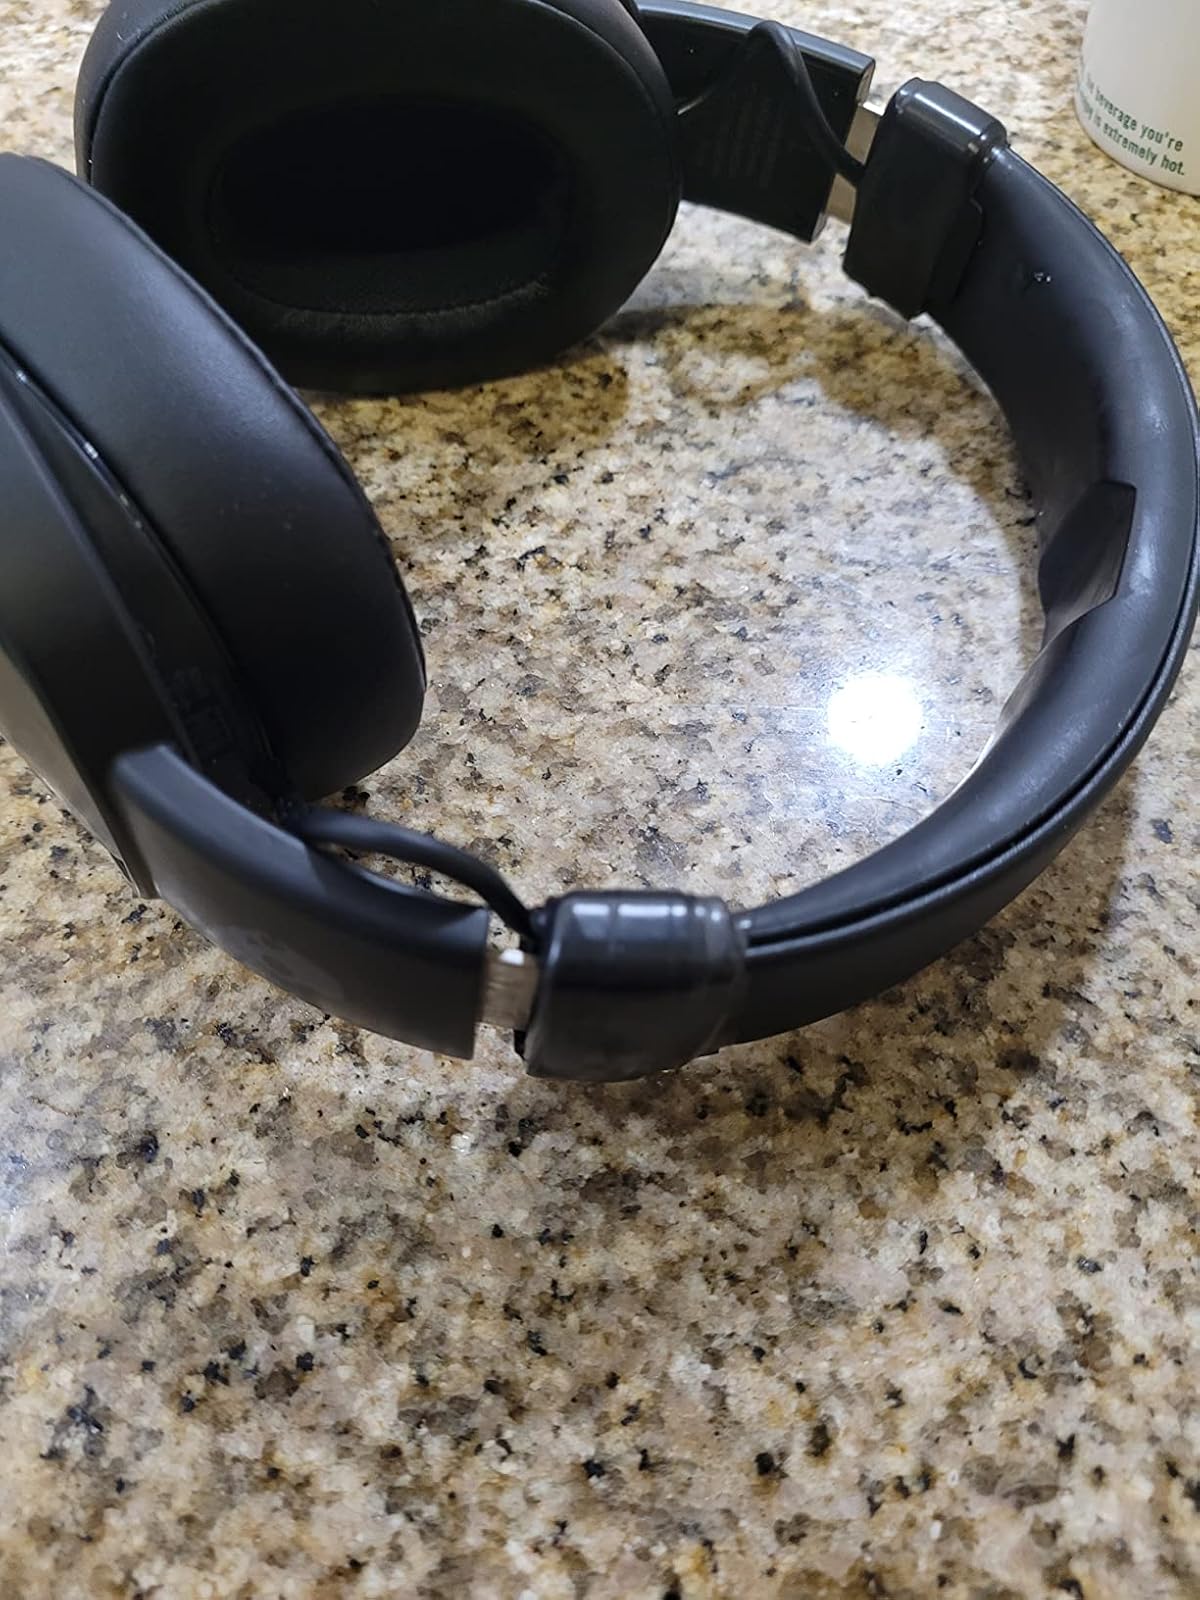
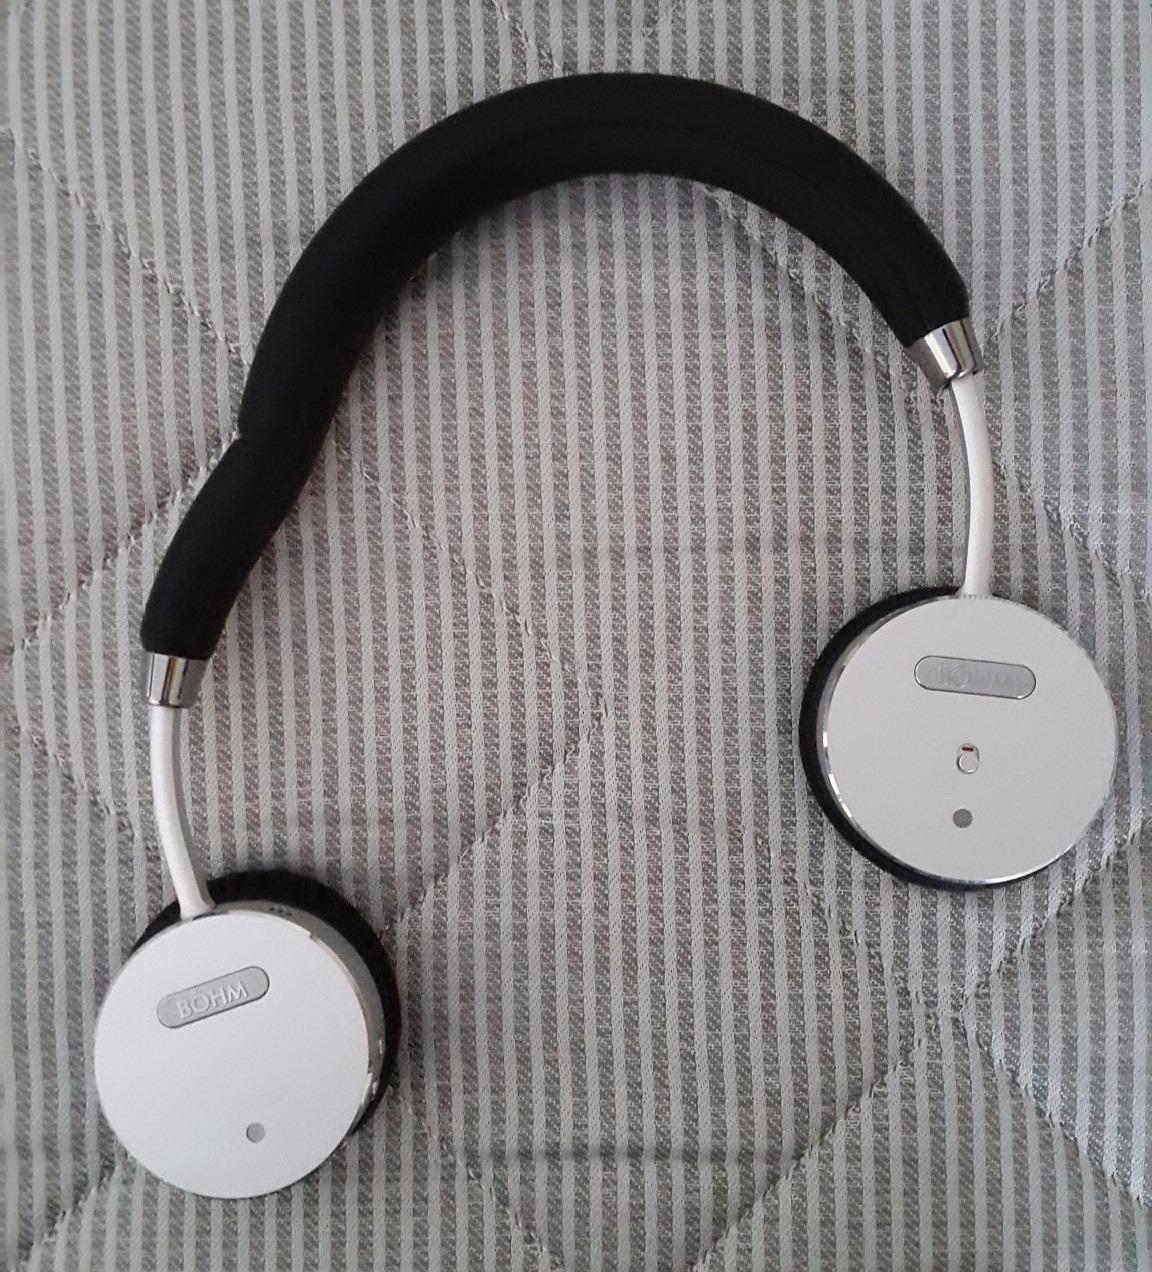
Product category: headphones
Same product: no